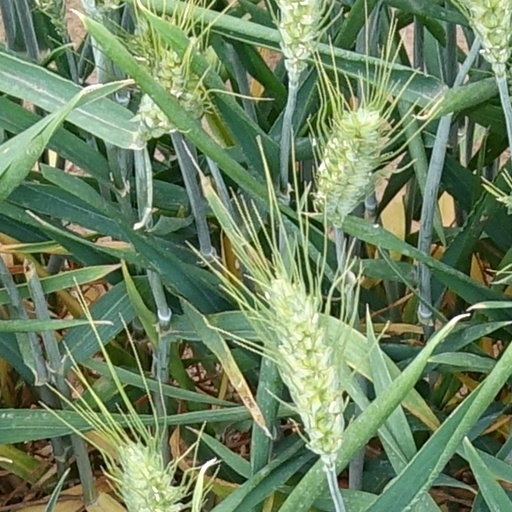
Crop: wheat